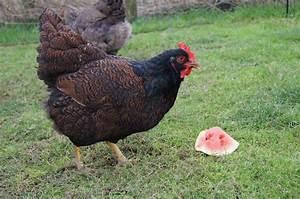
chicken